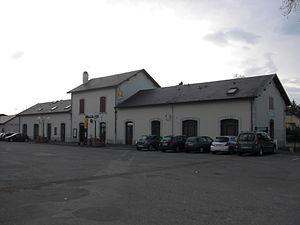
Oloron-Sainte-Marie (Pyrénées-Atlantiques, France) - La gare vue depuis le parking.
La gare d'Oloron-Sainte-Marie est une gare ferroviaire française de la ligne de Pau à Canfranc, située sur le territoire de la commune d'Oloron-Sainte-Marie, dans le département des Pyrénées-Atlantiques, en région Nouvelle-Aquitaine.